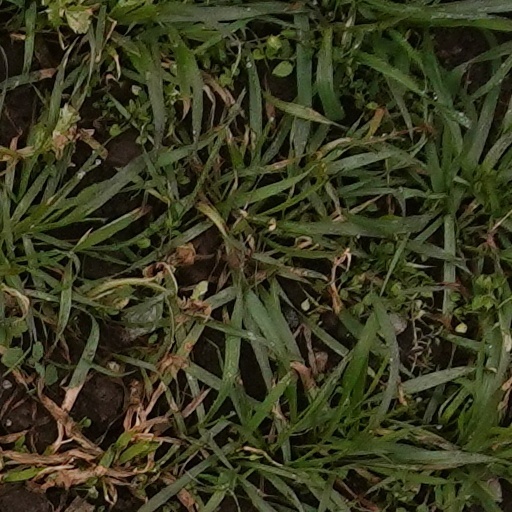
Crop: wheat